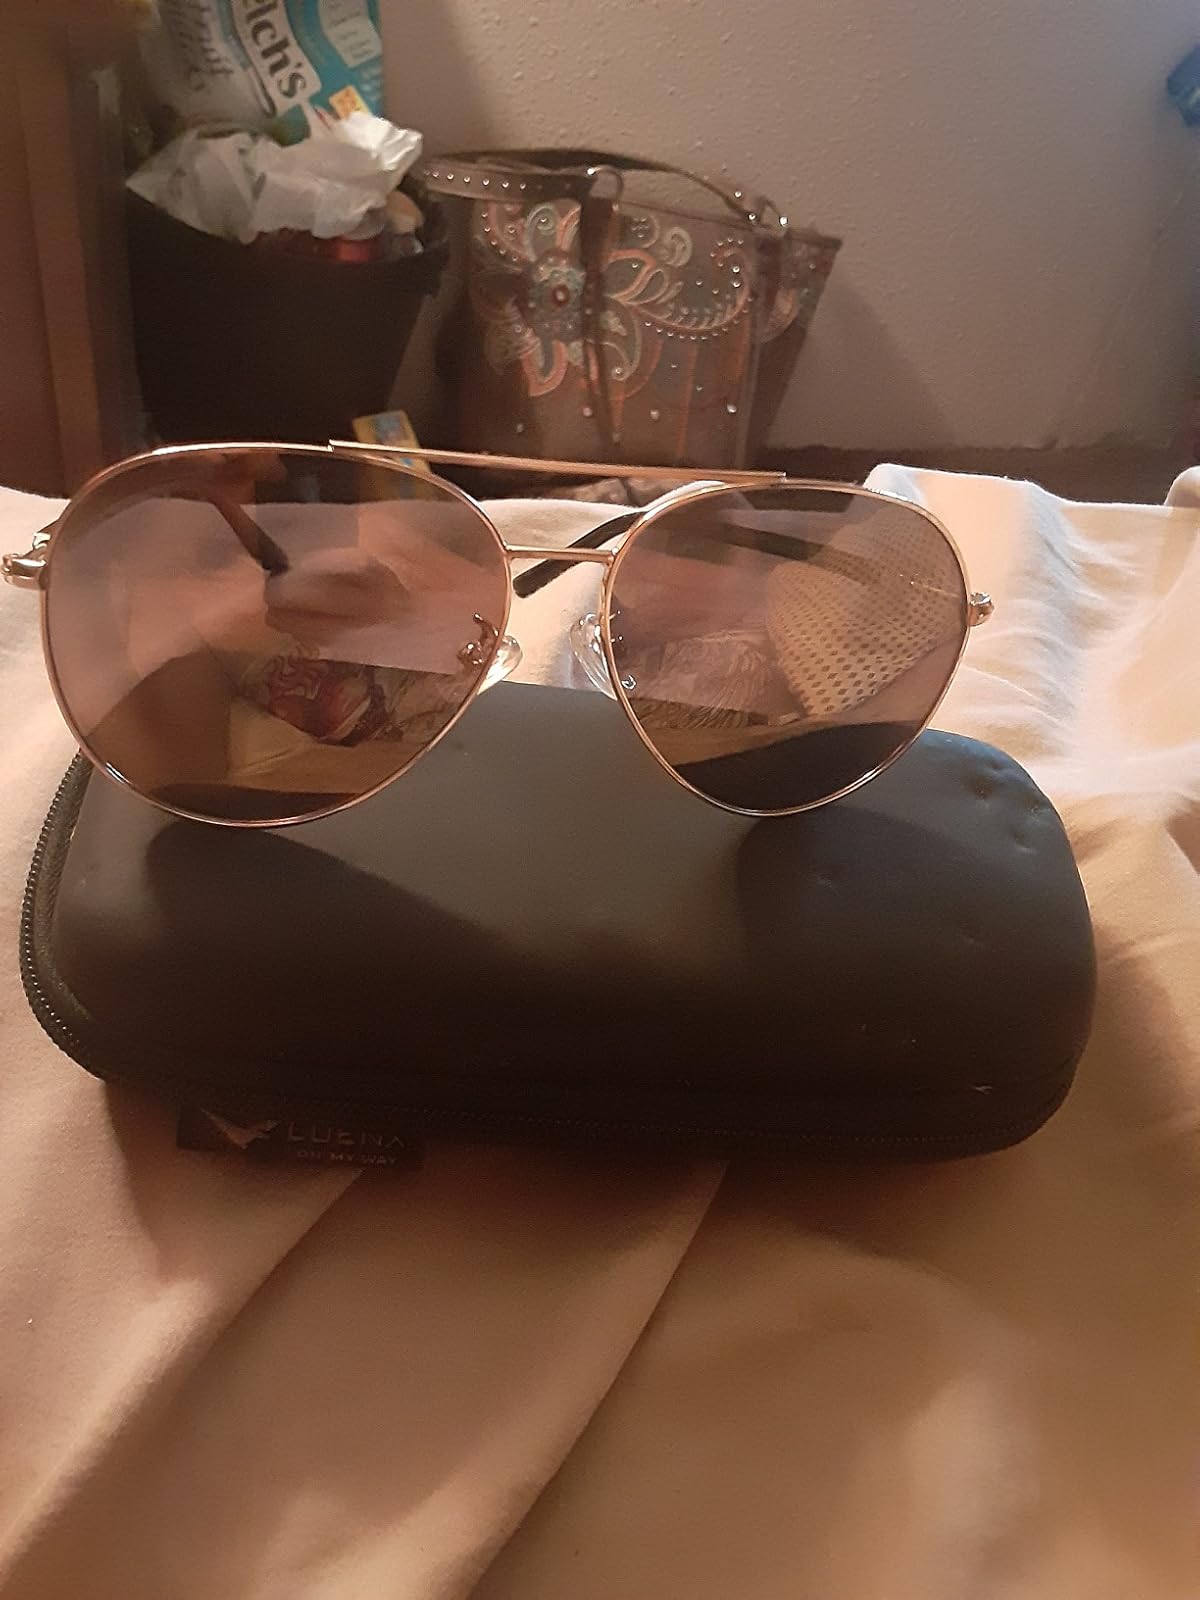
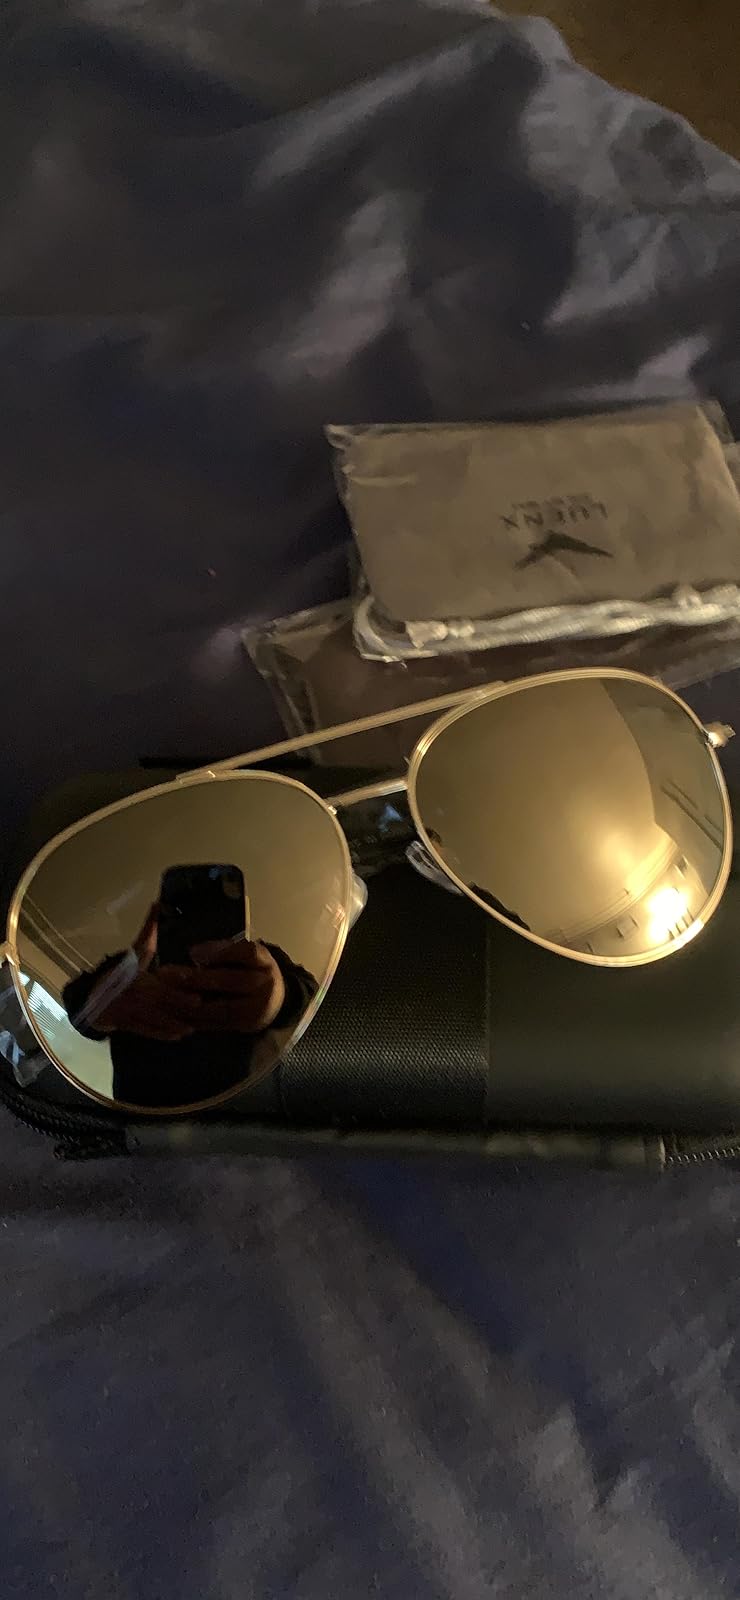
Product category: accessories_sunglasses
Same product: yes